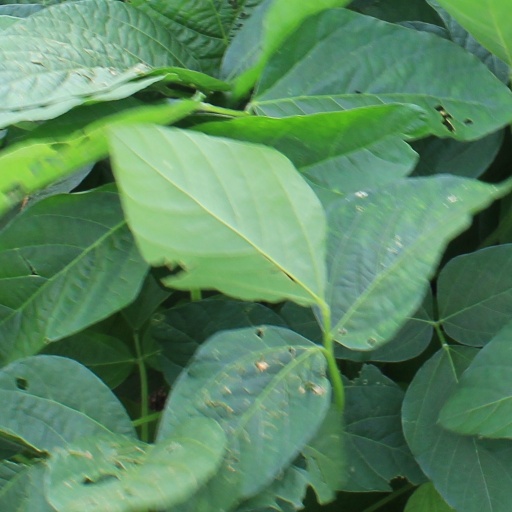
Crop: soybean